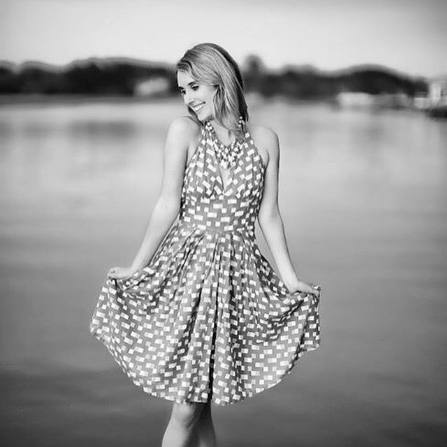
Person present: Yes